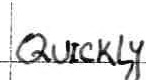
Label: quickly